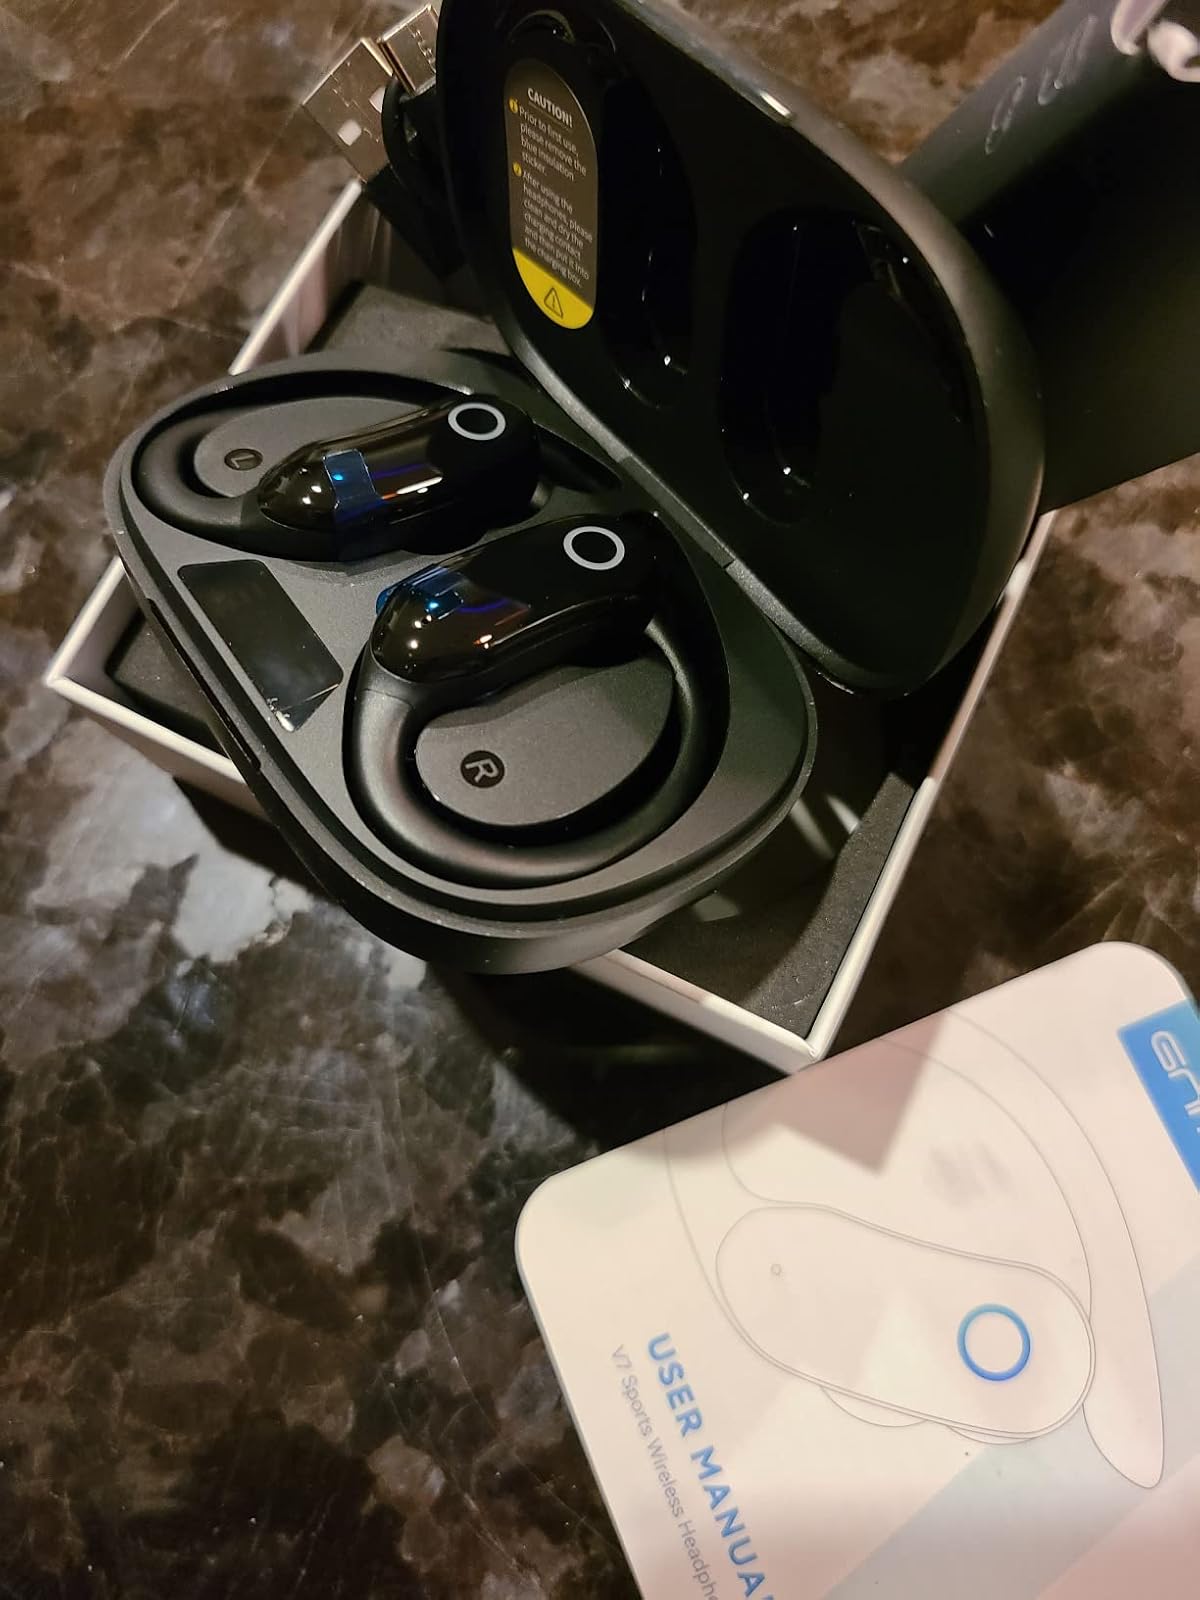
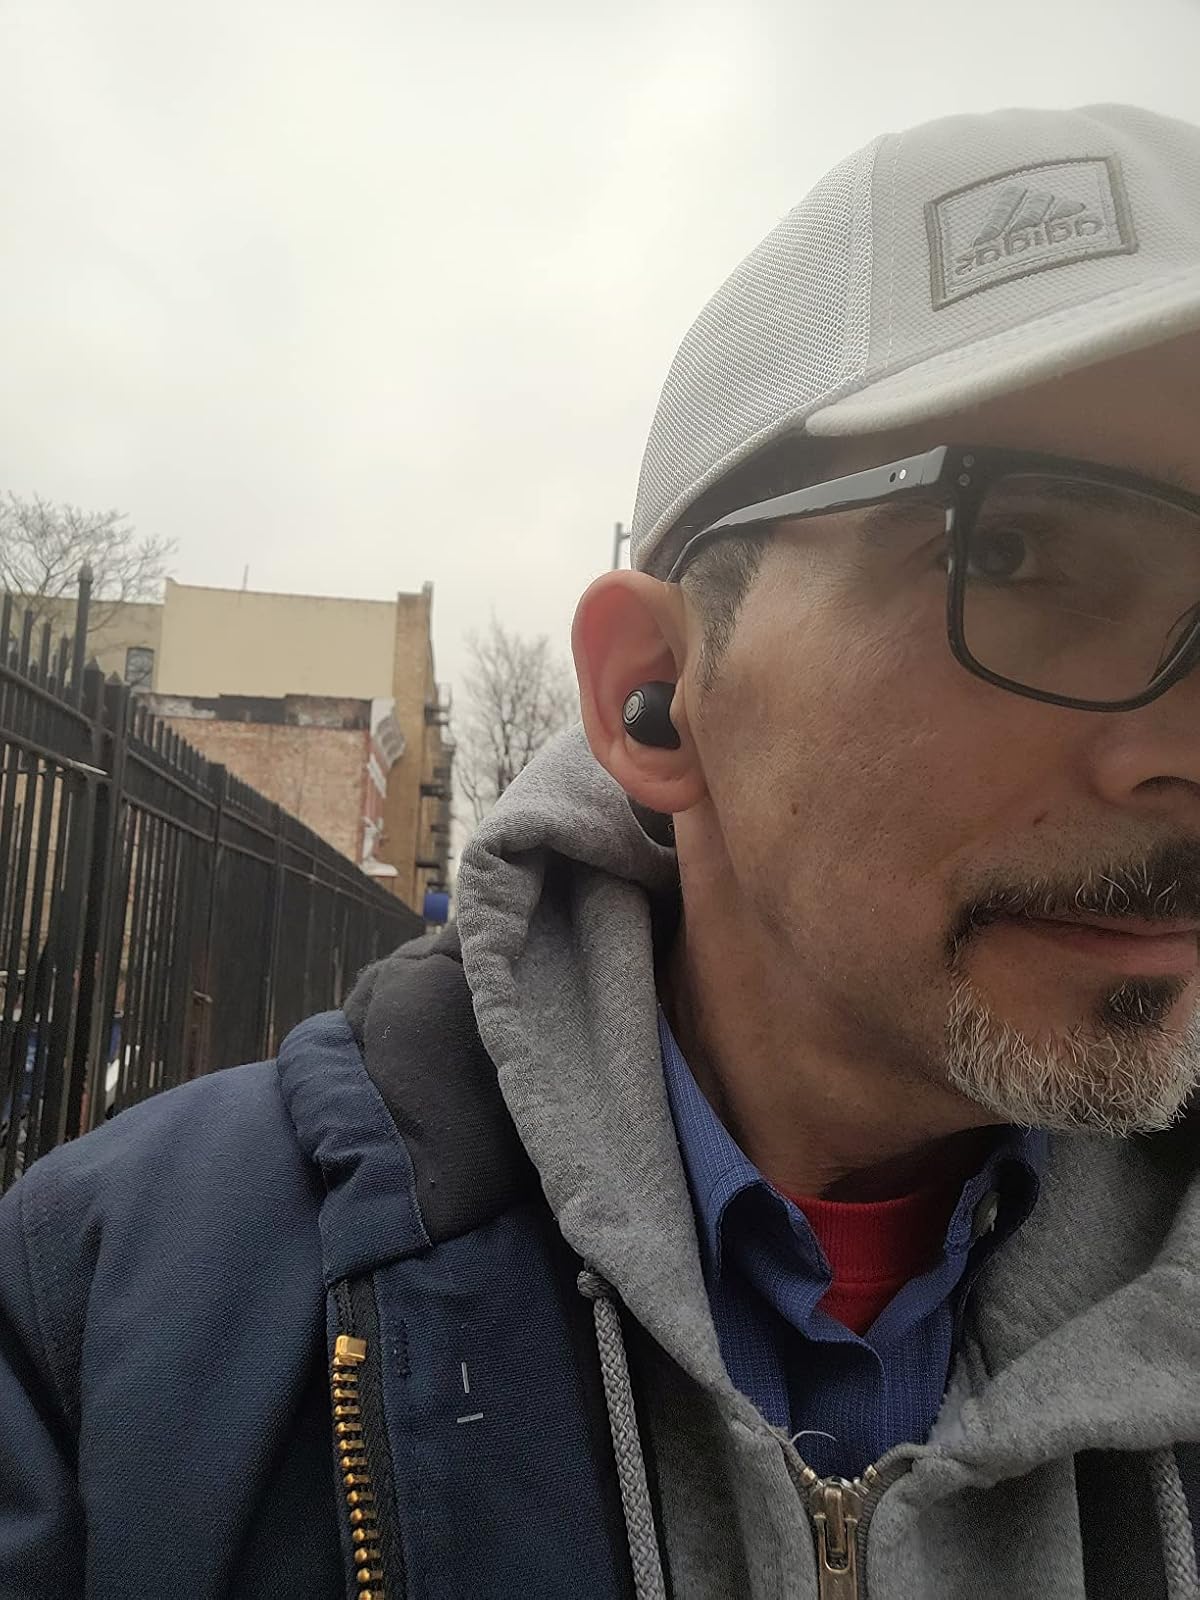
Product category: earbuds
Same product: no